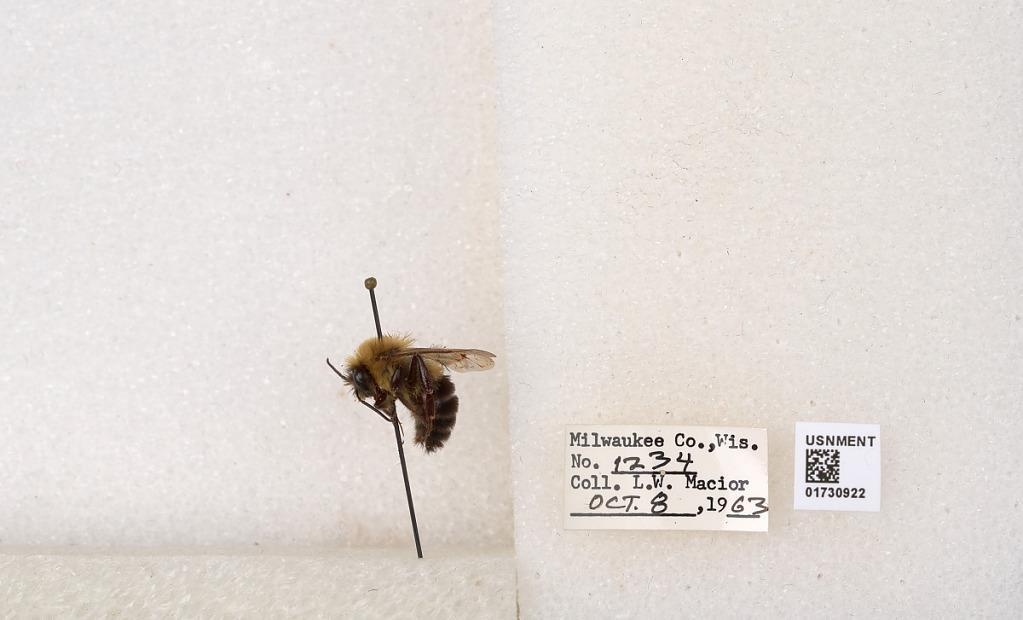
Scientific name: Bombus impatiens Cresson
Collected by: L. Macior
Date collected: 1963-10-8
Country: United States
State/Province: Wisconsin
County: Milwaukee
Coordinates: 43.0217, -87.9291